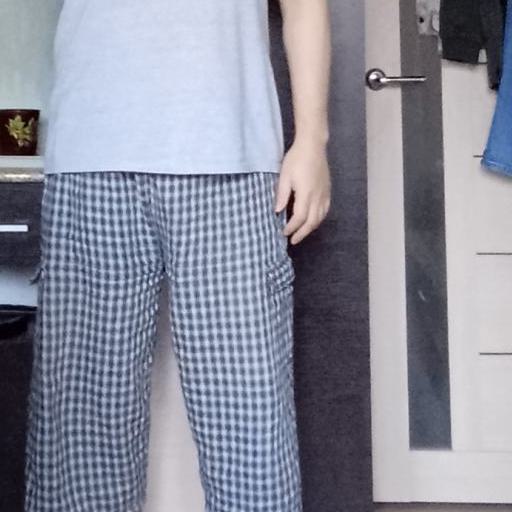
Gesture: no_gesture